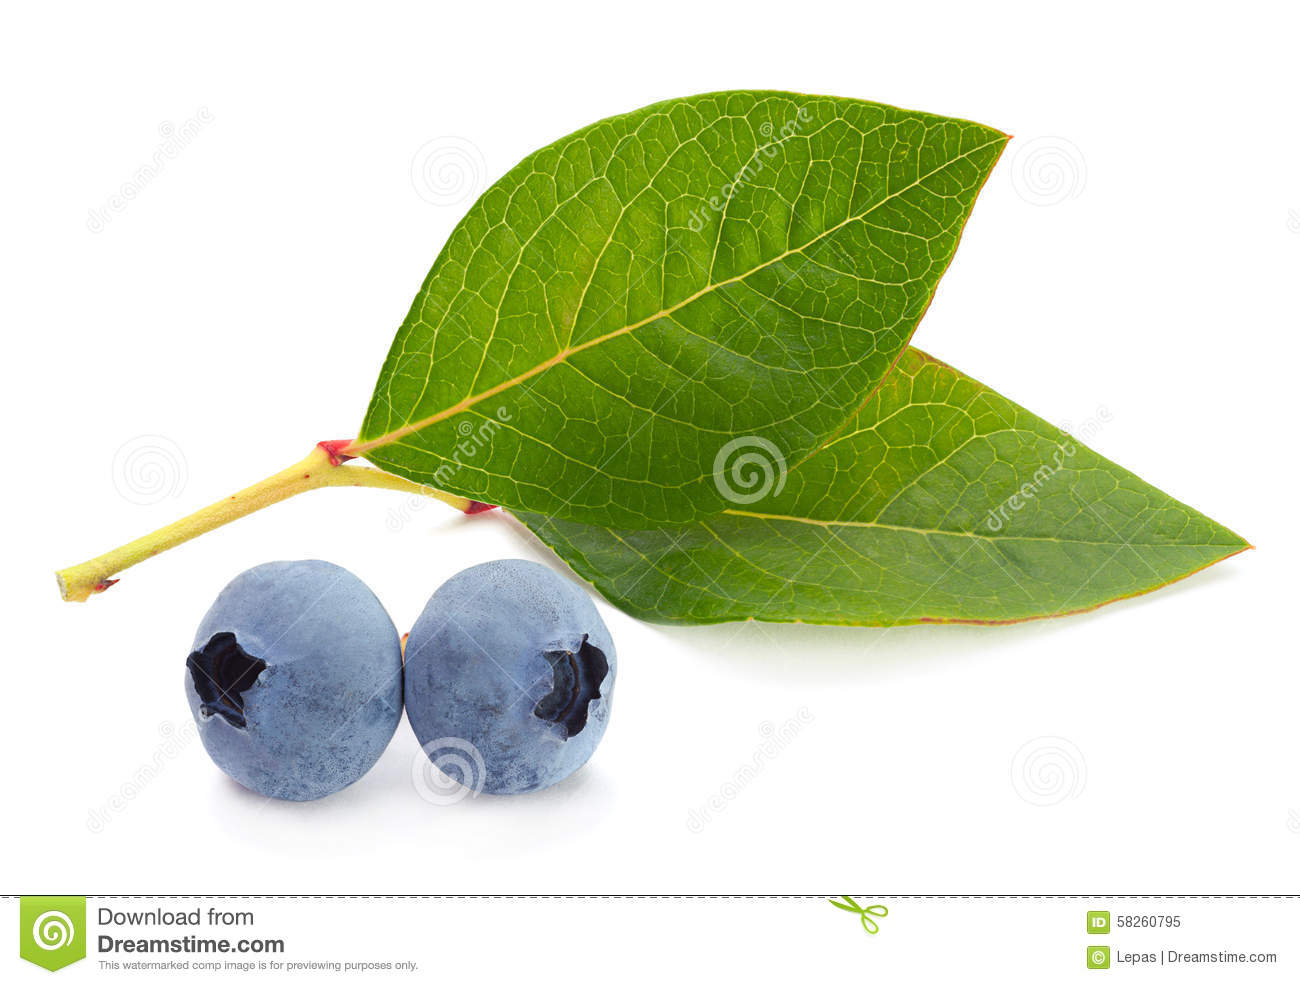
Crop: blueberry
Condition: healthy